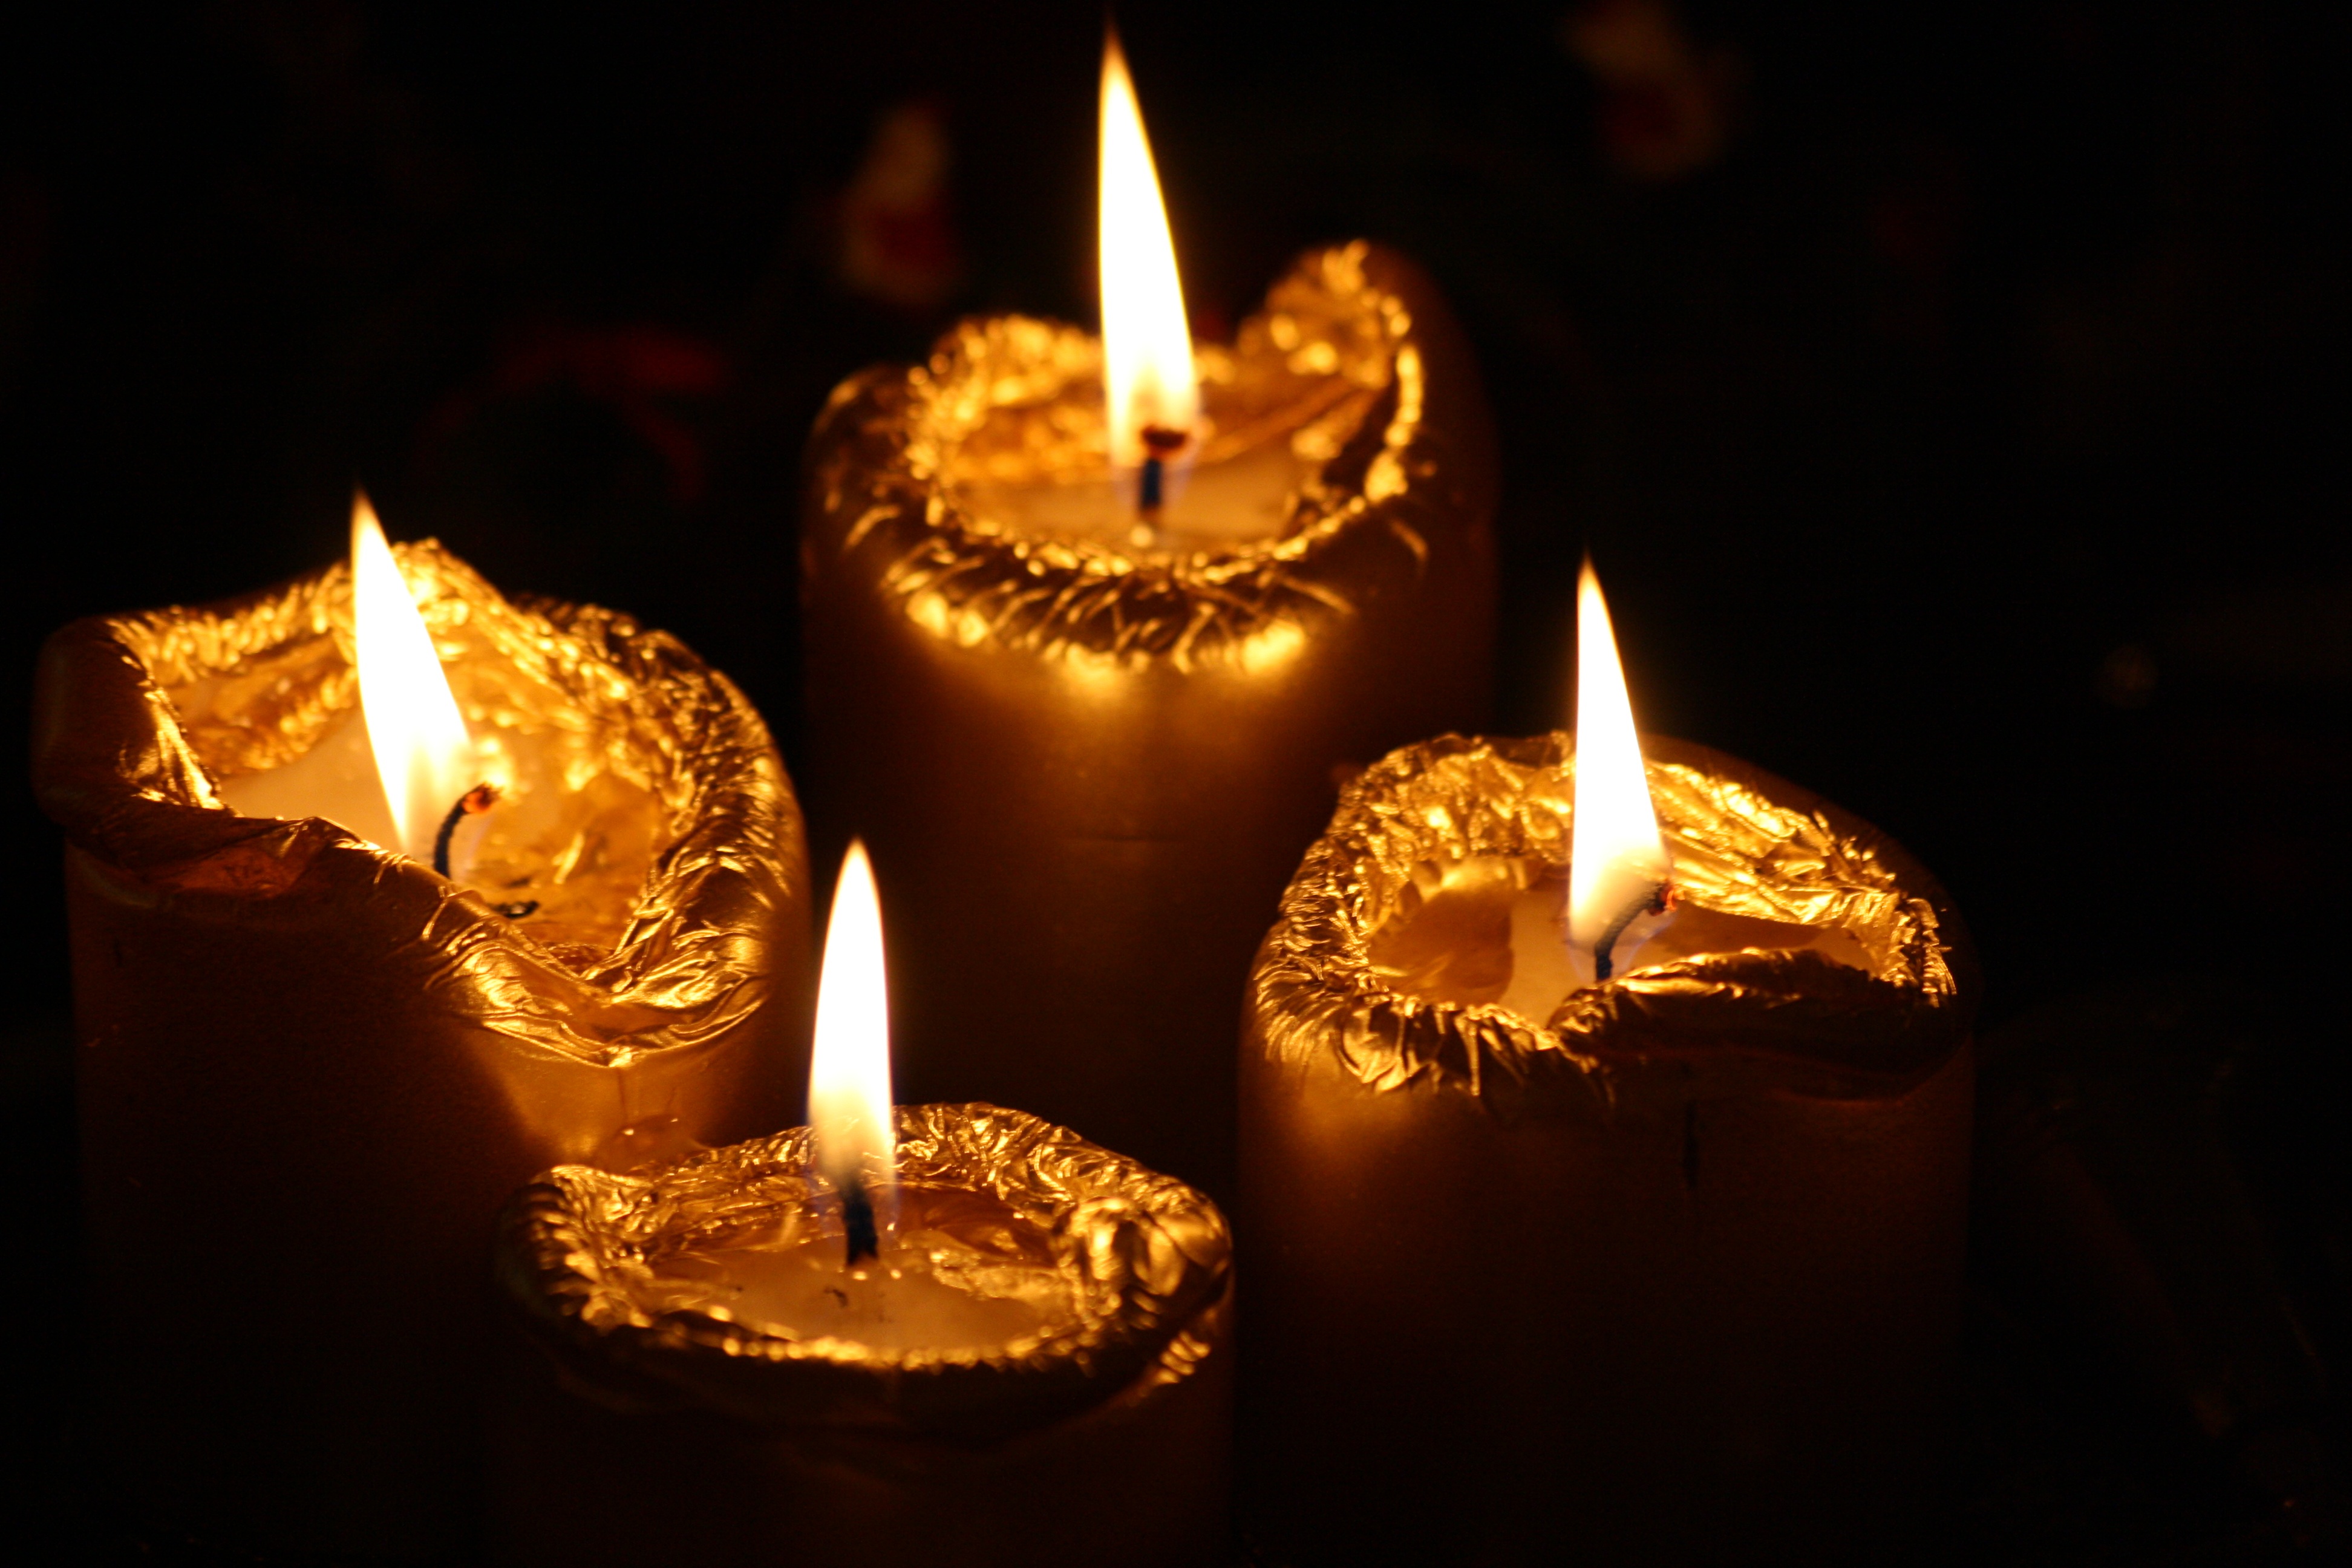
winter, light, atmosphere, holiday, flame, fire, darkness, candle, christmas, lighting, decor, advent, christmas decoration, candles, contemplative, event, december, mood, candlelight